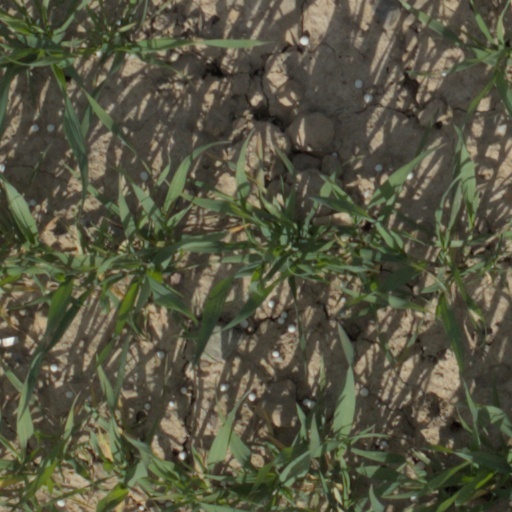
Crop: wheat